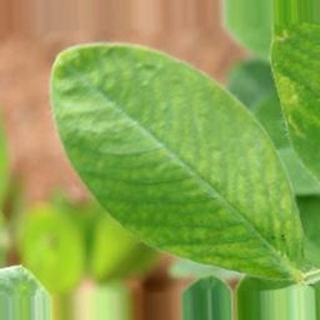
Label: healthy_groundnut